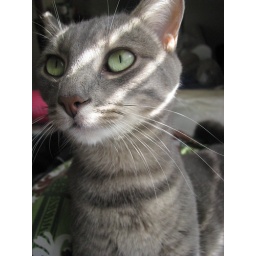
my nanny's cat being cute in the laundry basket :) macrooooo.